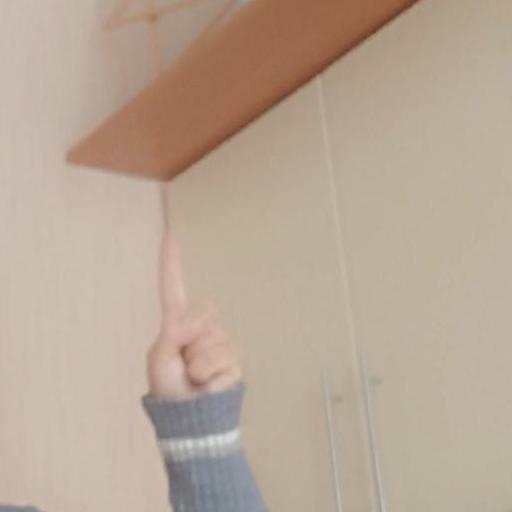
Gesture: one